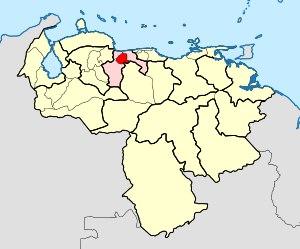
L'archidiocèse de Valencia est un archidiocèse de l'Église catholique du Venezuela.